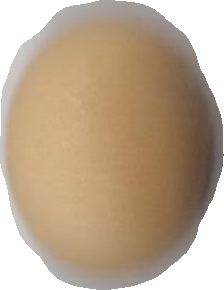
Variety: Anjasmoro